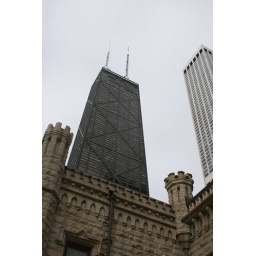
Out and about in water tower place on a Sunday afternoon.